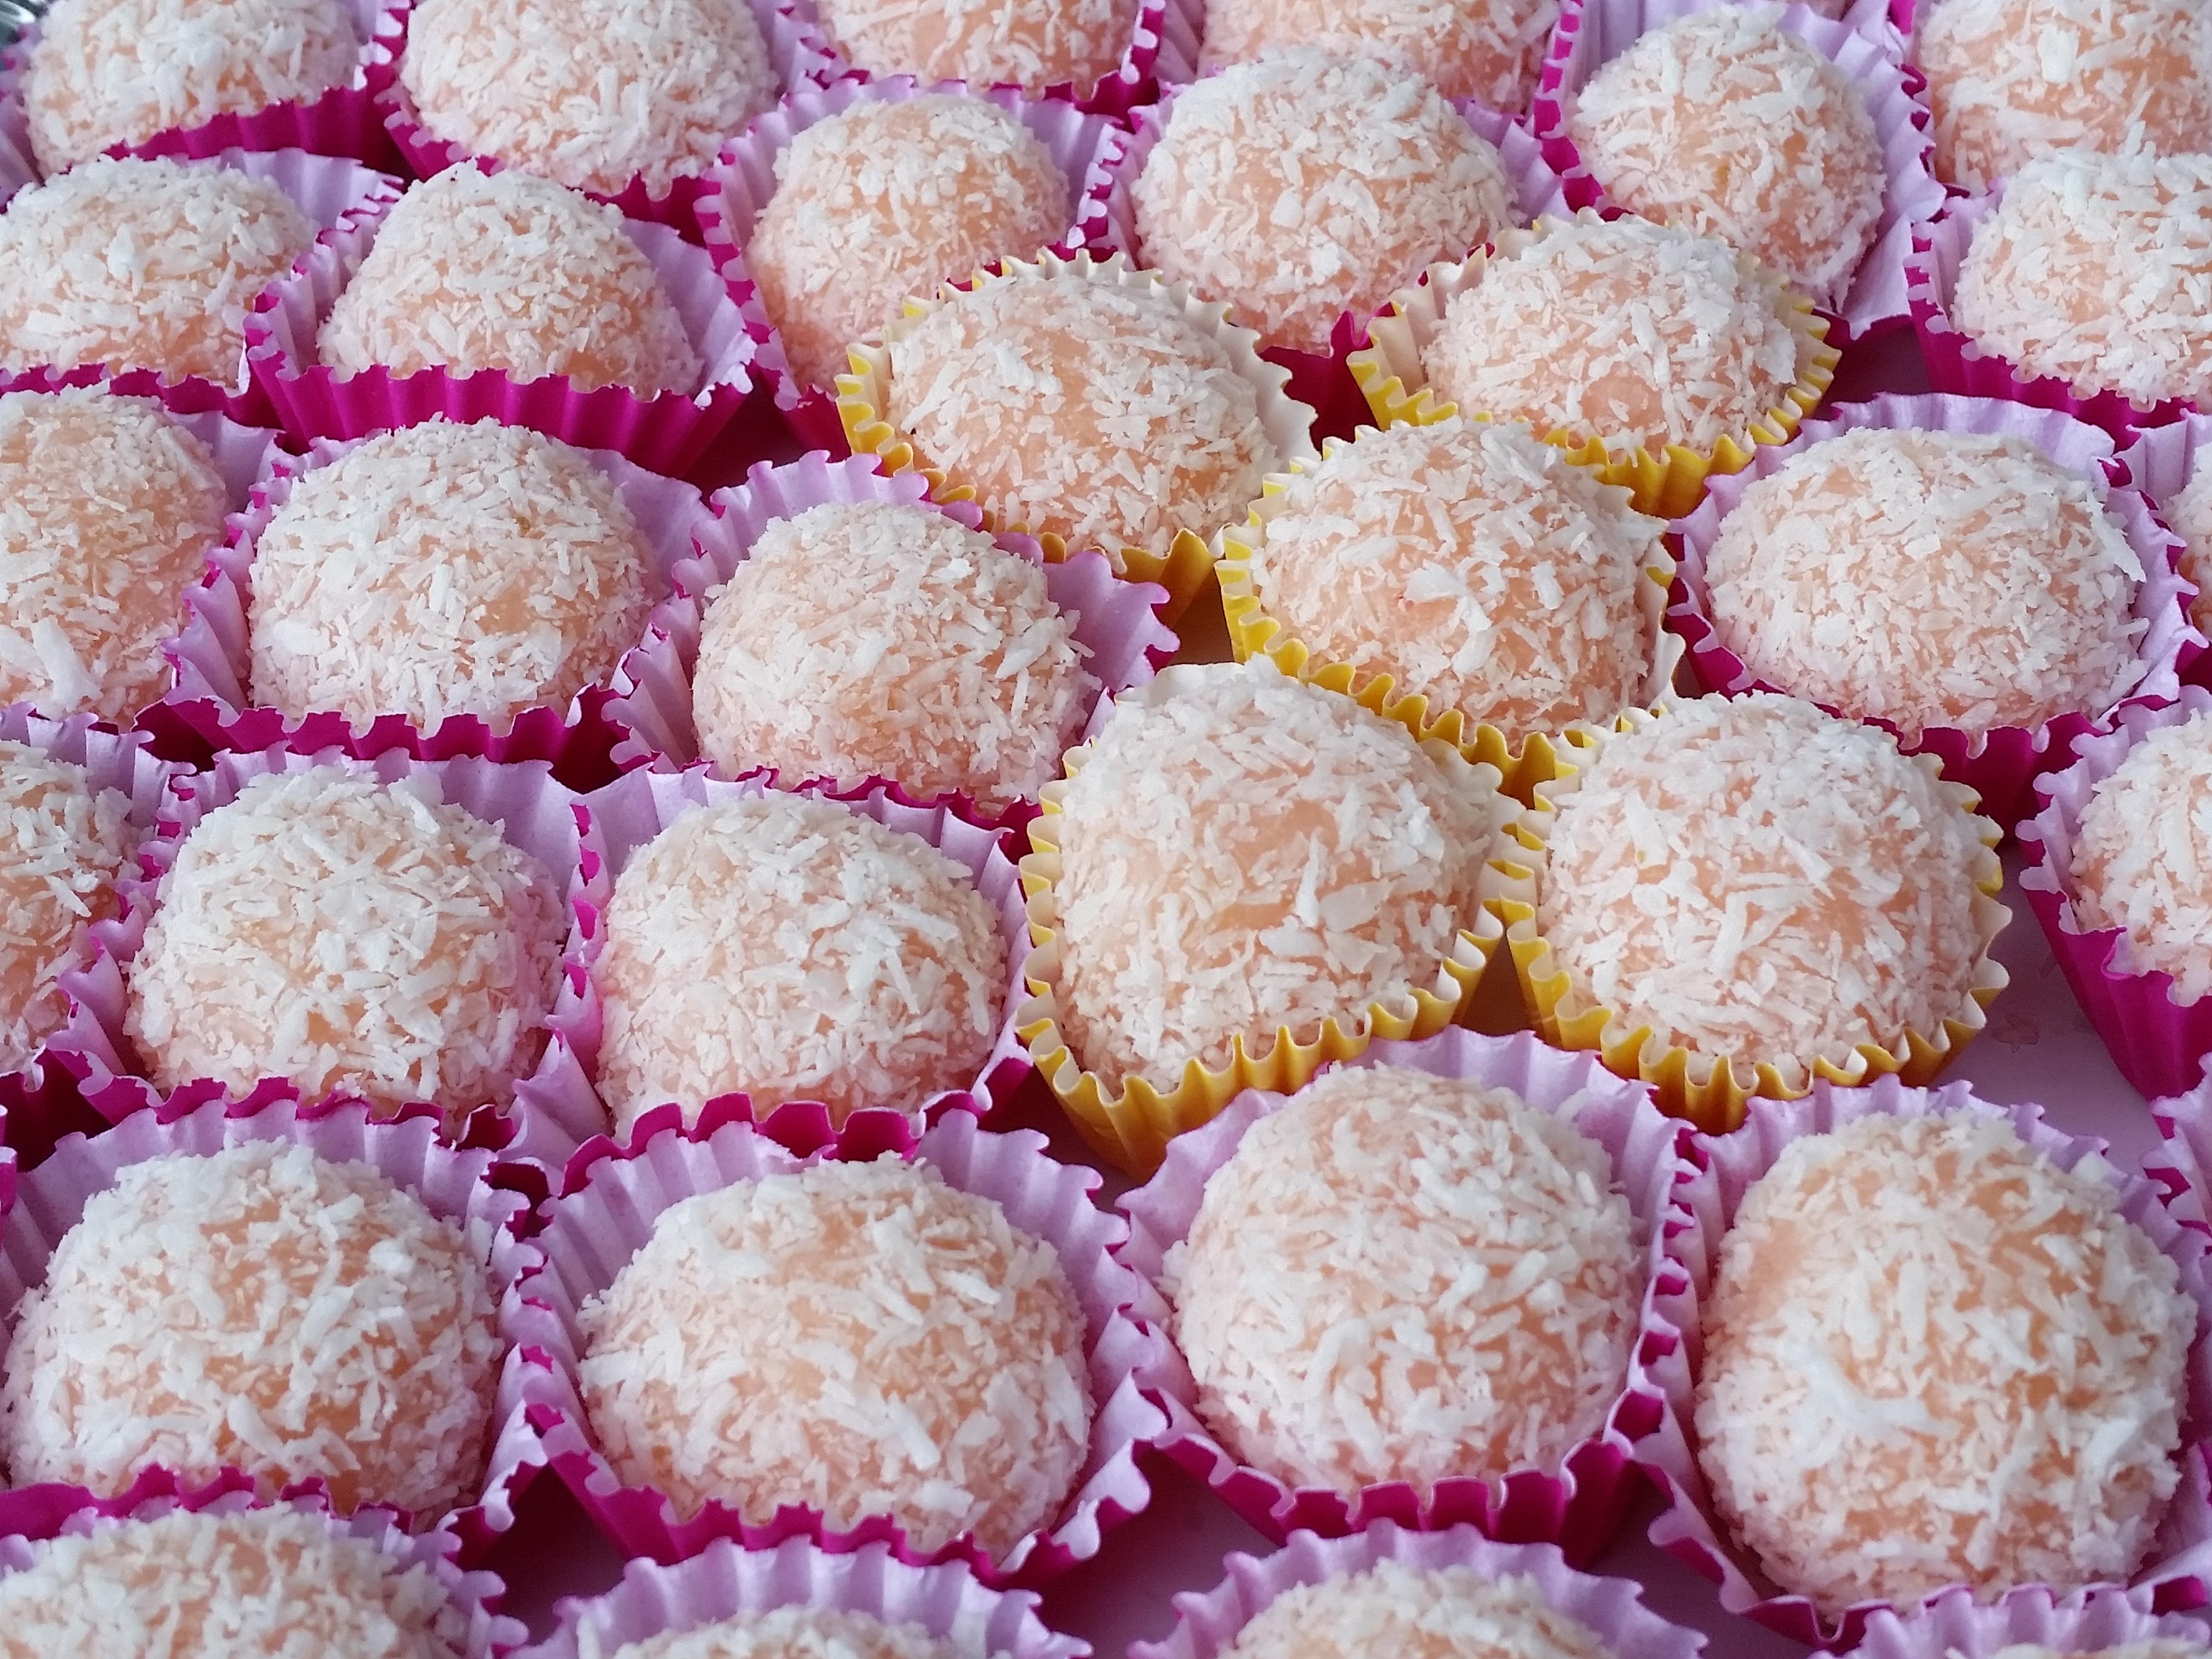
plant, raspberry, sweet, pattern, food, produce, baking, macaroon, dessert, homemade, icing, sweetness, yummy, baked goods, flavor, delicacies, coconut balls, petit four